François Thurot

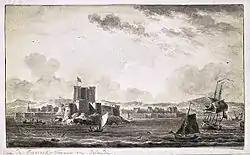
View of Carrickfergus in the late eighteenth century. Francis Thurot briefly seized the port in 1759 after a diversionary attack.

To the government at Versailles, the Captain next proposed a variant of the Portsmouth attack plan— making raids on less well-defended British coastal towns. This was seen as a good fit with plans for a full-scale invasion, serving as a very useful diversion. Beginning in spring 1759, a new squadron was prepared at Dunkirk, led again by the "Maréchal de Belle-Isle", with four other frigates: "Begon" (Capt. Grieux), "Blonde" (Capt. La Kayce), "Terpsichore" (Capt. Defrauaudais) & "Faucon"; a corvette, "Amarante"; and a little reconnaissance vessel, the "Faucon". Simultaneously, large numbers of troop-carrying barges were prepared at both Dunkirk and Le Havre for the main invasion, and a war fleet assembled at Brest. Recruiting was initially very slow, as the British had had a great deal of success against the Dunkirk privateers in the early years of the war; also Thurot had legal problems over money he owed in Holland. Intelligence reports suggested that the squadron was to attack the Hanoverian town of Stade and link with French forces pushing northward, but the latter were defeated at Minden on 1 August. The plan then seems to have been changed, with a proposal that Thurot should ferry Bonnie Prince Charlie to Scotland, to arouse a new Jacobite rebellion; it seems the Prince did not like this idea, and at one point it was suggested that an imitator could be sent instead. Finally, with news arriving that the fleet assembling at Le Havre was being bombarded to destruction by the British, and that the French Mediterranean fleet had been defeated by the Royal Navy at Lagos Bay off the Portuguese coast, it was decided that any diversion from the main invasion in south-west England would be useful. In the last week of August, the squadron, with some 1300 infantry troops led by Brigadier General Flobert crammed in alongside the sailors, moved from the harbour at Dunkirk to stand just offshore, ready to sail at a few hours' notice. The British were most concerned with the main fleet at Brest, which they believed would now be used to invade Wales or western Scotland, but a Royal Navy squadron under Commodore William Boys was also blockading Dunkirk. On 5 September, the squadron was ordered to depart, but could not get past the blockade. This was not entirely unpleasant for François, as on 15 September his wife Henriette bore him a daughter, Cécile-Henriette, his only known child. Eventually, after a storm blew the British ships off-station, Thurot's squadron got away on 15 October and spent the next night at Ostend, dropping off a cheeky letter to the Belgian press, announcing that they were heading northward. Gale-force winds then drove the squadron rapidly northward, a fact which appeared to be confirmed by another letter published in the Brussels "Gazette", dated 21 October, allegedly from aboard the Belle-Isle. Royal Navy ships had already been diverted by Boys from the Dunkirk blockade to defend the Scottish coast. The British press tried to make light of the situation: